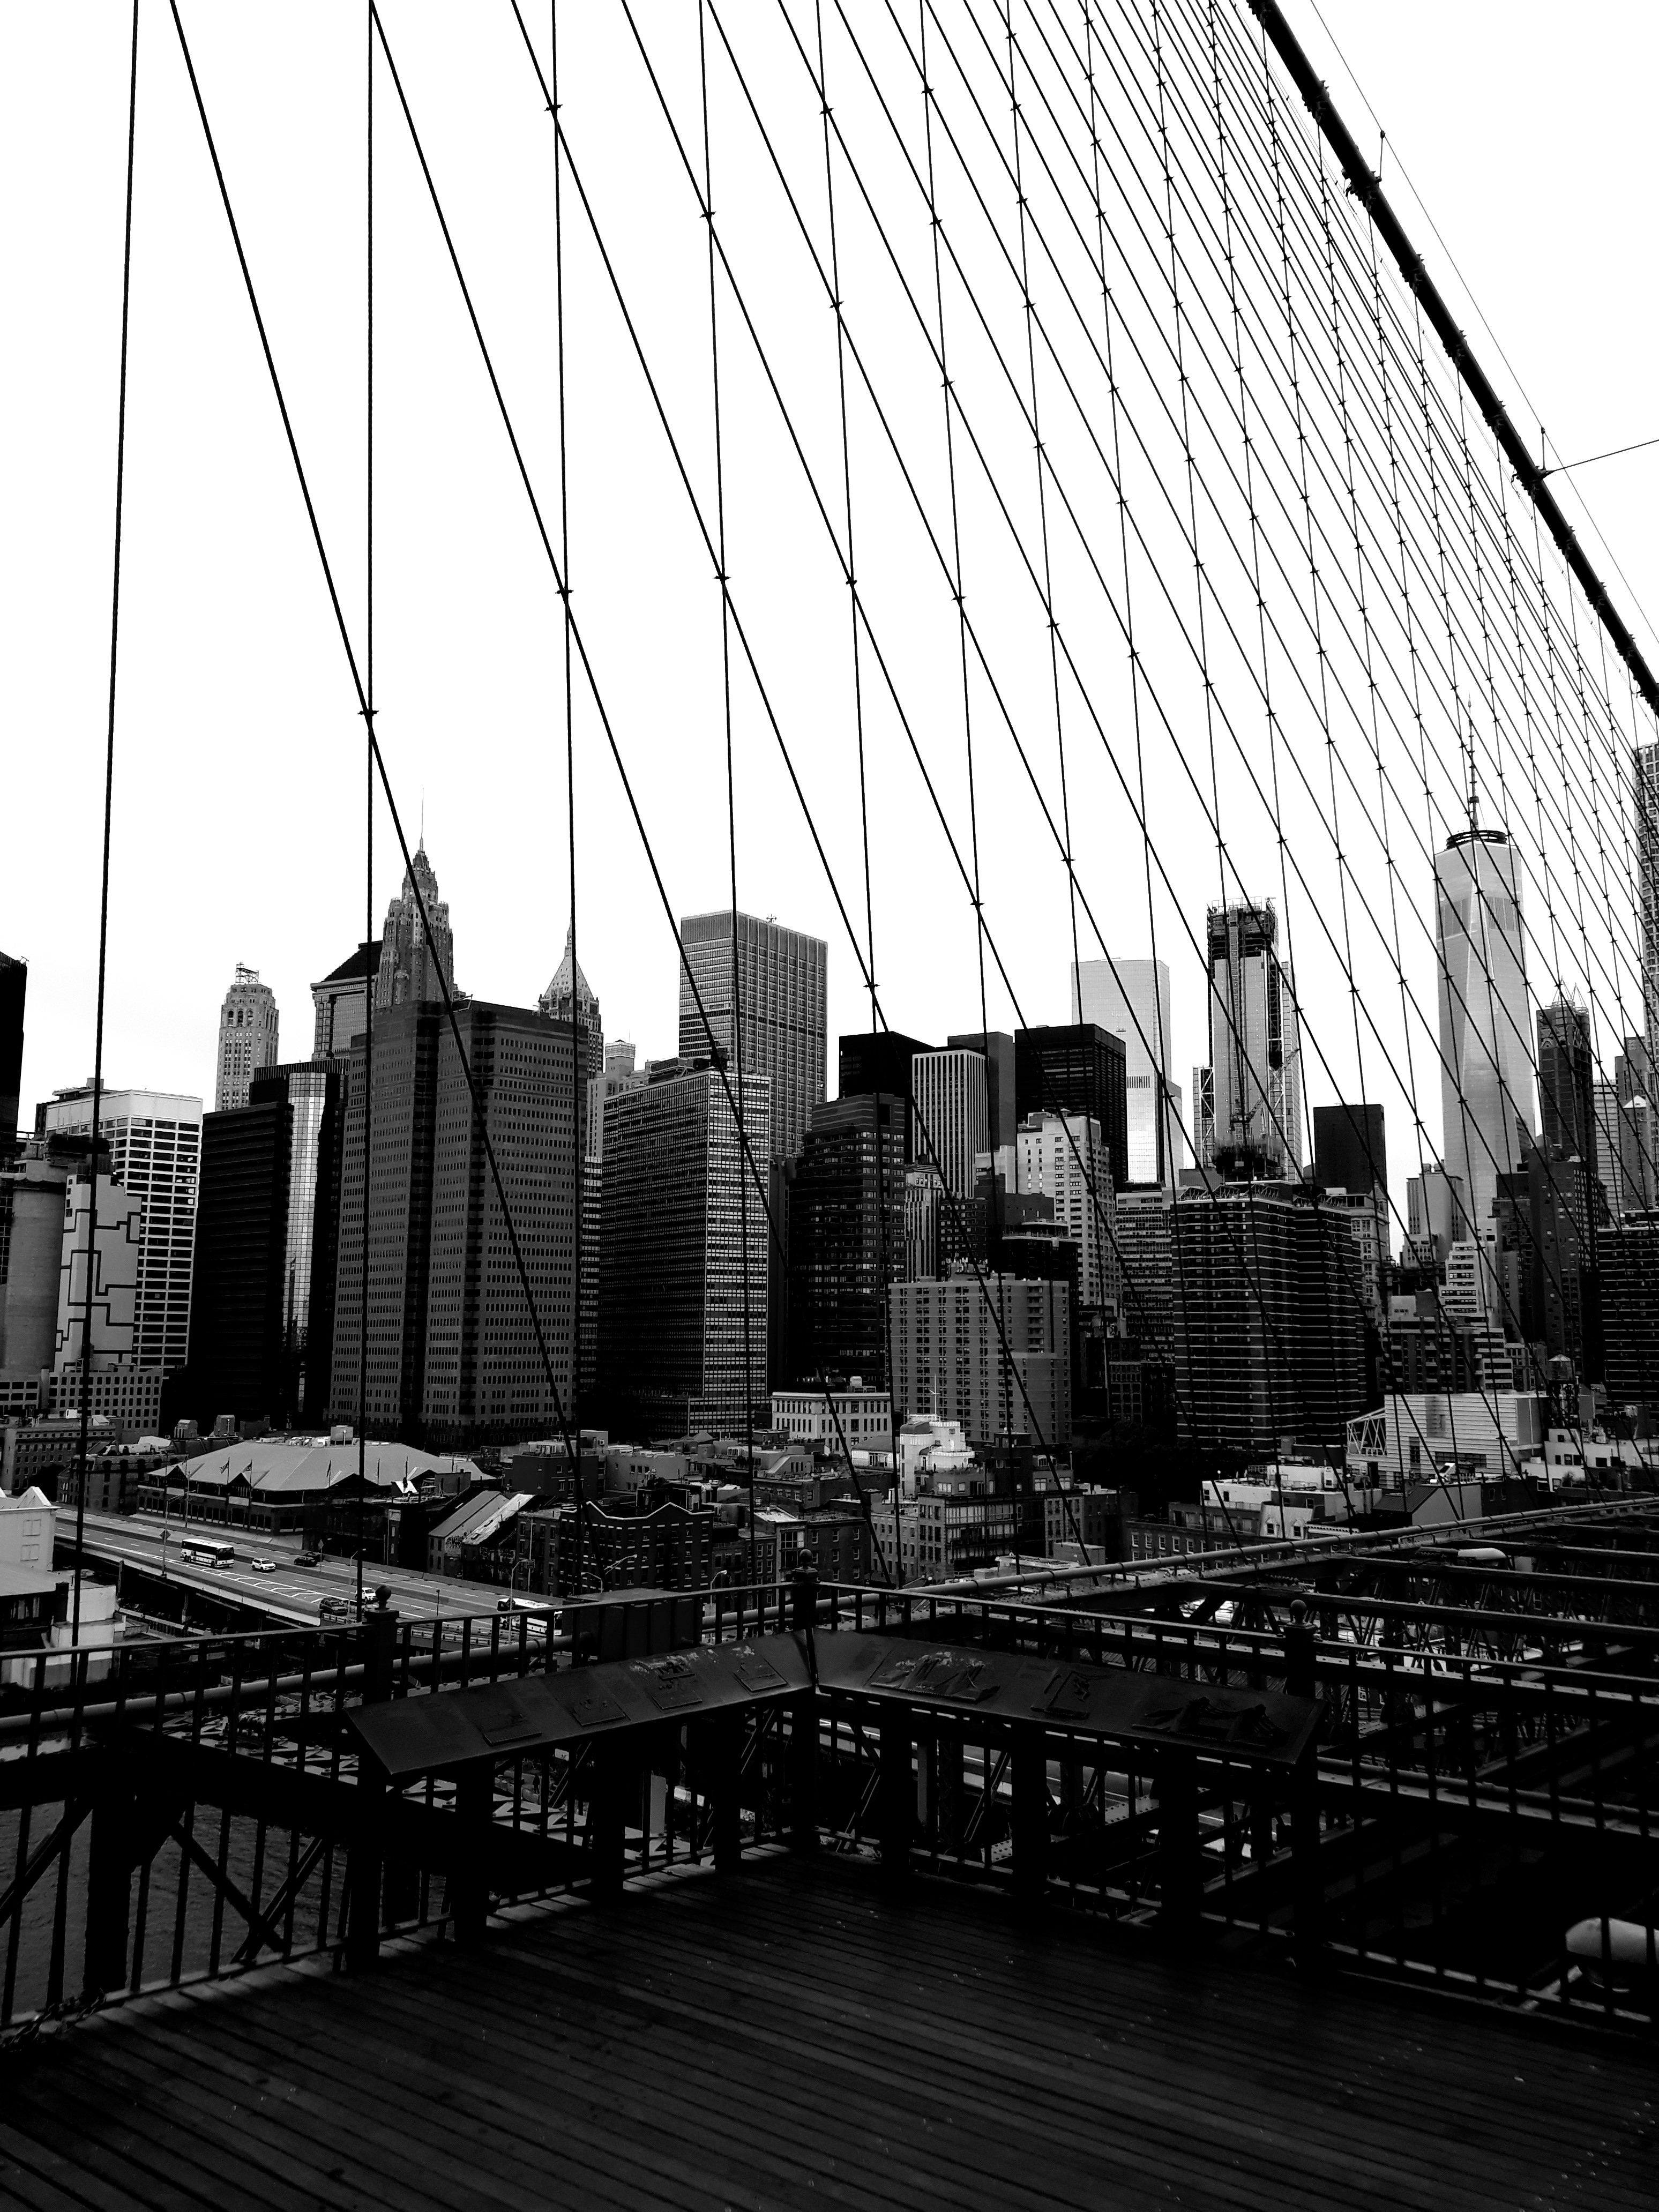
new york, brooklyn bridge, urban area, black and white, landmark, sky, metropolis, monochrome photography, metropolitan area, structure, architecture, skyscraper, cityscape, building, skyline, city, monochrome, tower block, downtown, facade